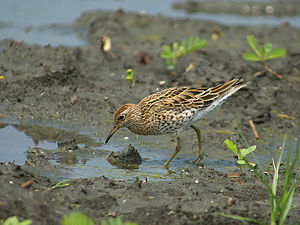
Spidshalet ryle
Spidshalet ryle er en vadefugl, der yngler i det nordøstlige Asien. Den overvintrer i Sydøstasien og Australasien, og er kun truffet nogle få gange i Danmark.